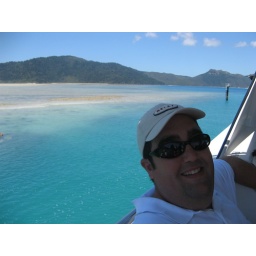
Hanging out over the blue water of Hayman